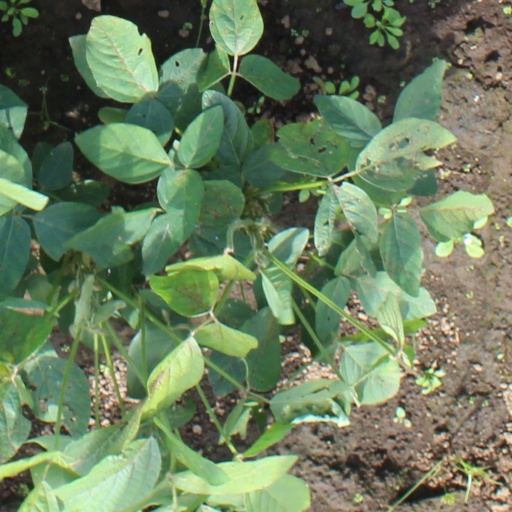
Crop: soybean